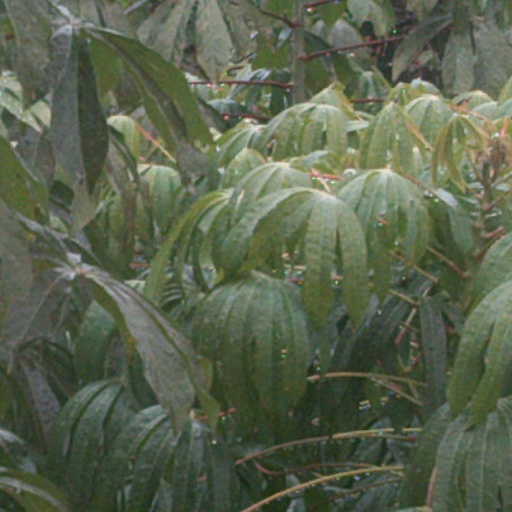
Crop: cassava